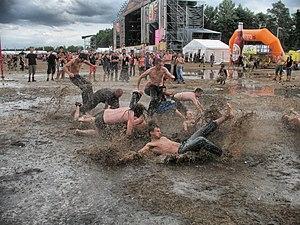
La boue est un mélange d'eau et de particules sédimentaires fines de limons et d'argiles. Les dépôts de boue anciens ou fossilisés se transforment en lutites par l'action du temps.
Un bain de boue est l'acte d'immerger ou de rouler son corps dans la boue, généralement alors argileuse, si la baignade est faite dans un but thérapeutique ou par divertissement.